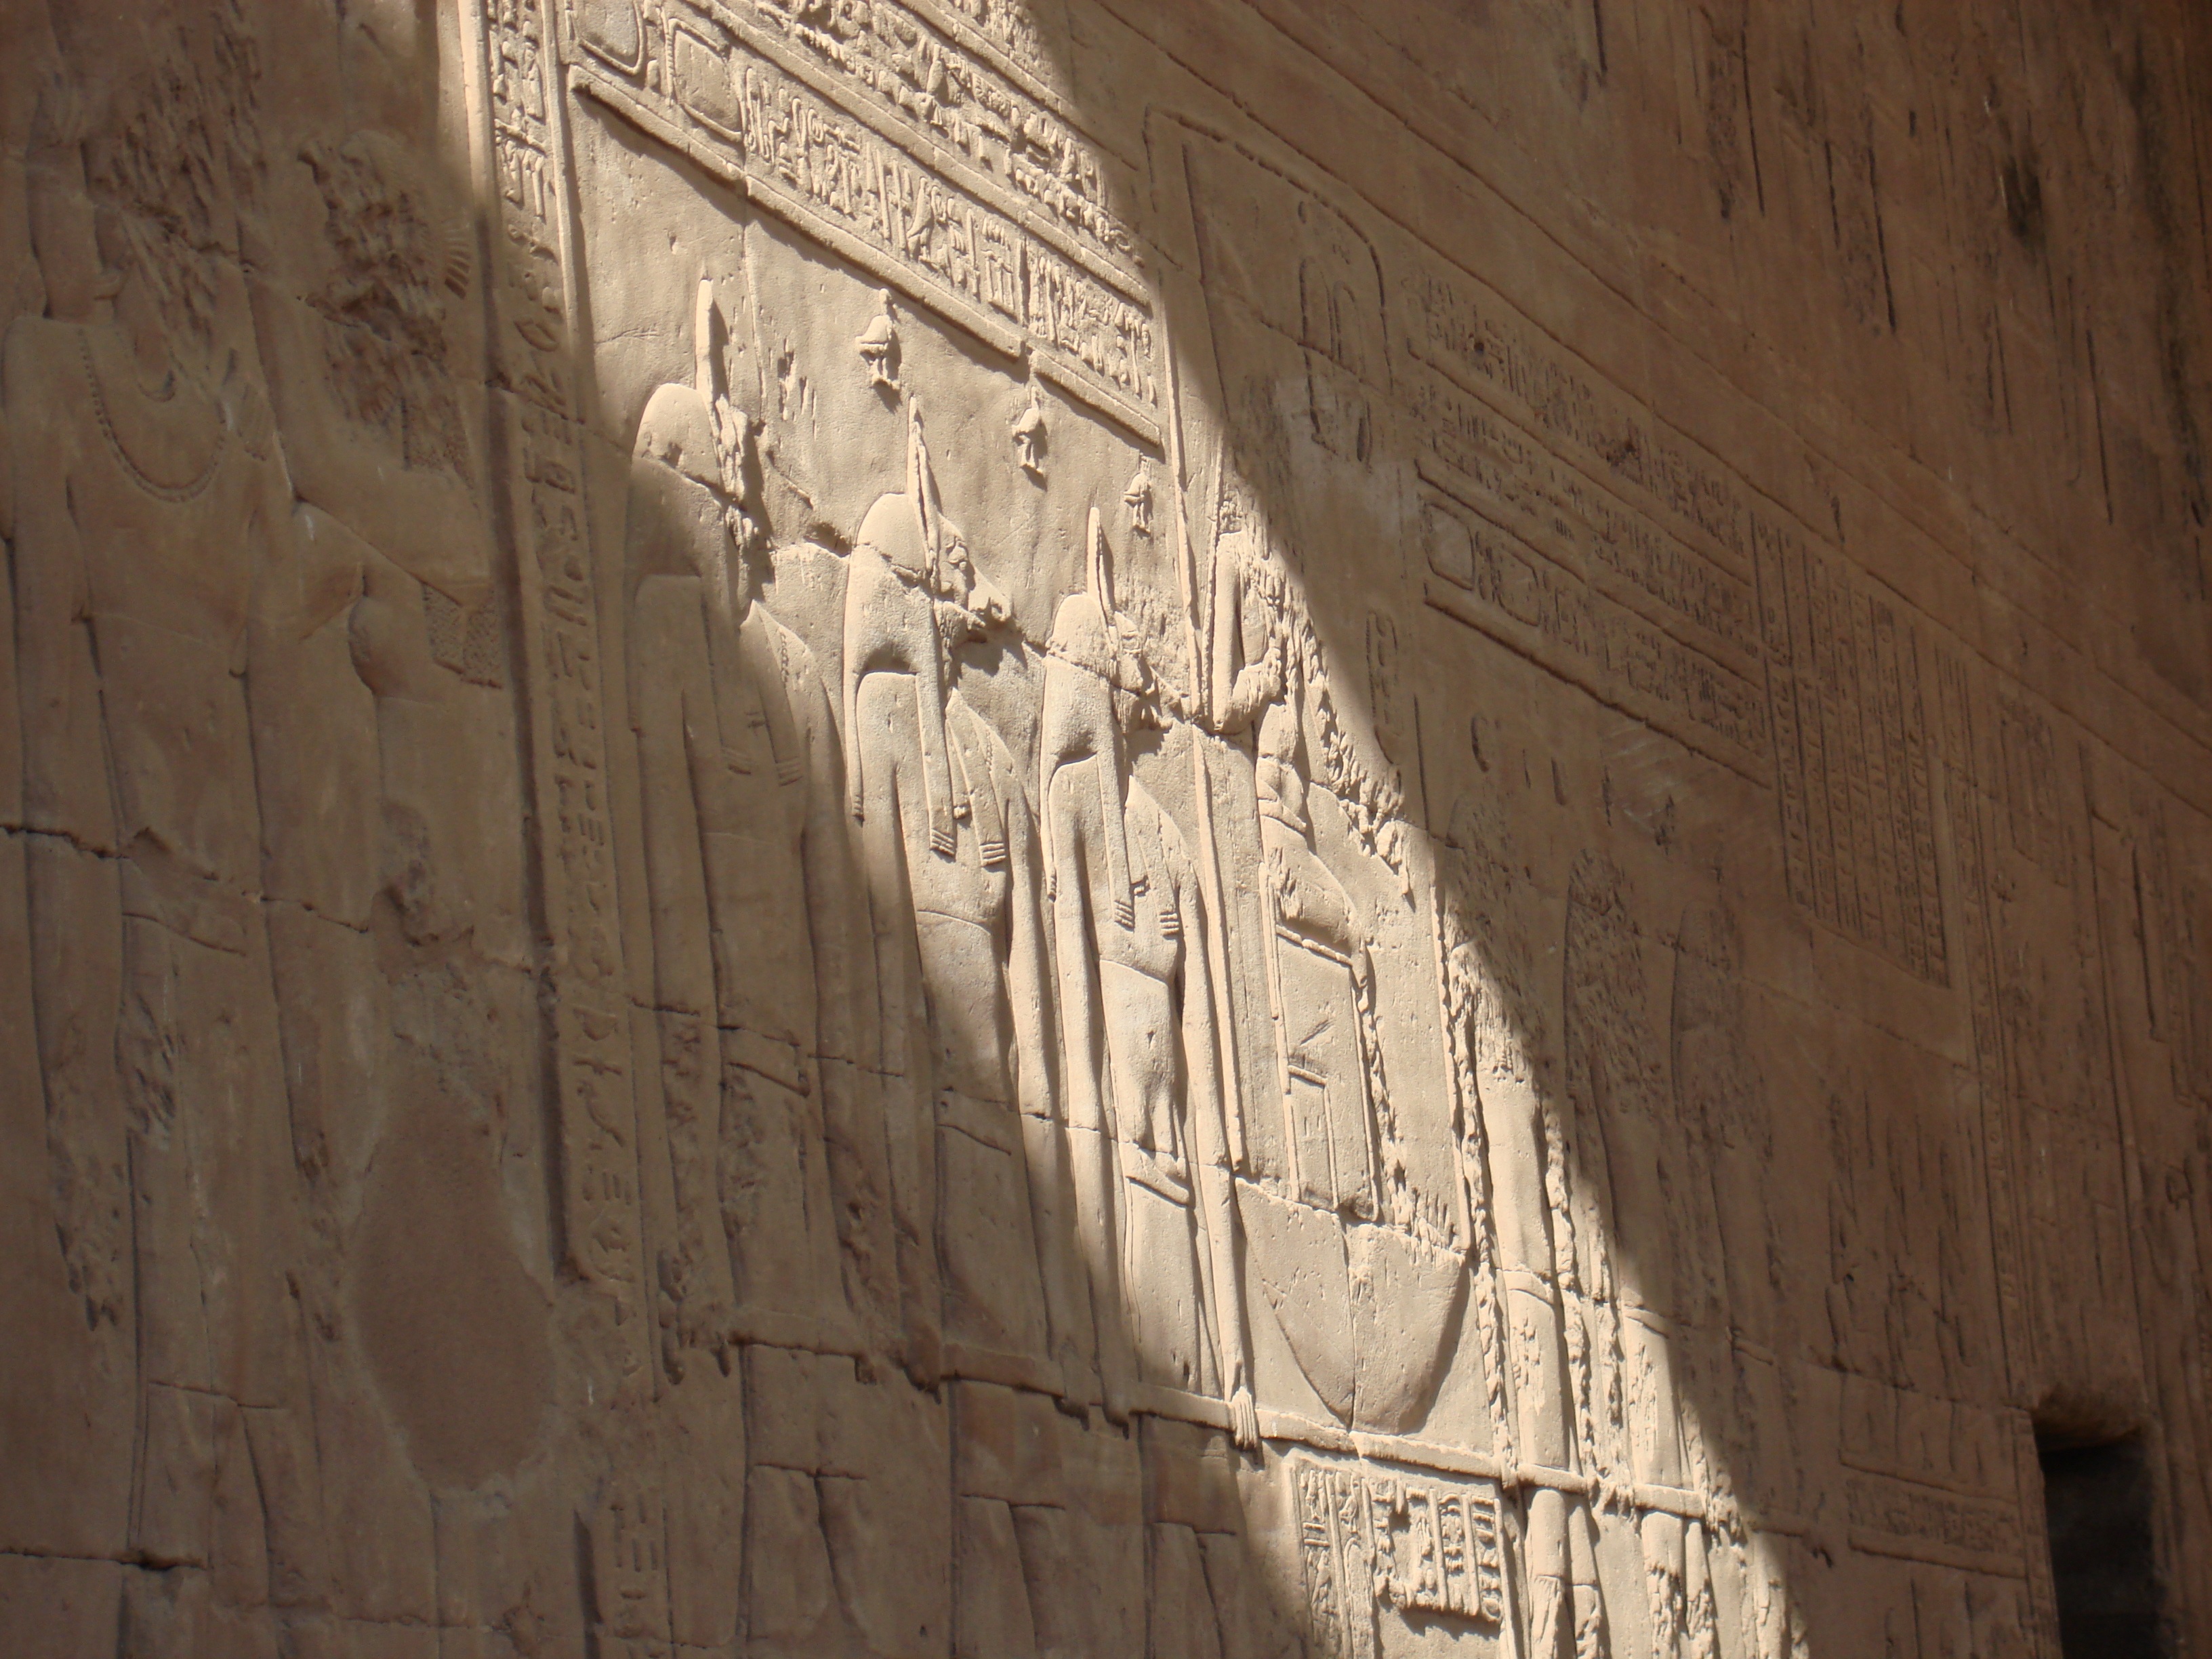
rock, structure, wood, texture, floor, wall, stone, arch, column, egypt, temple, carving, relief, egyptian, plaster, flooring, hieroglyph, ancient history